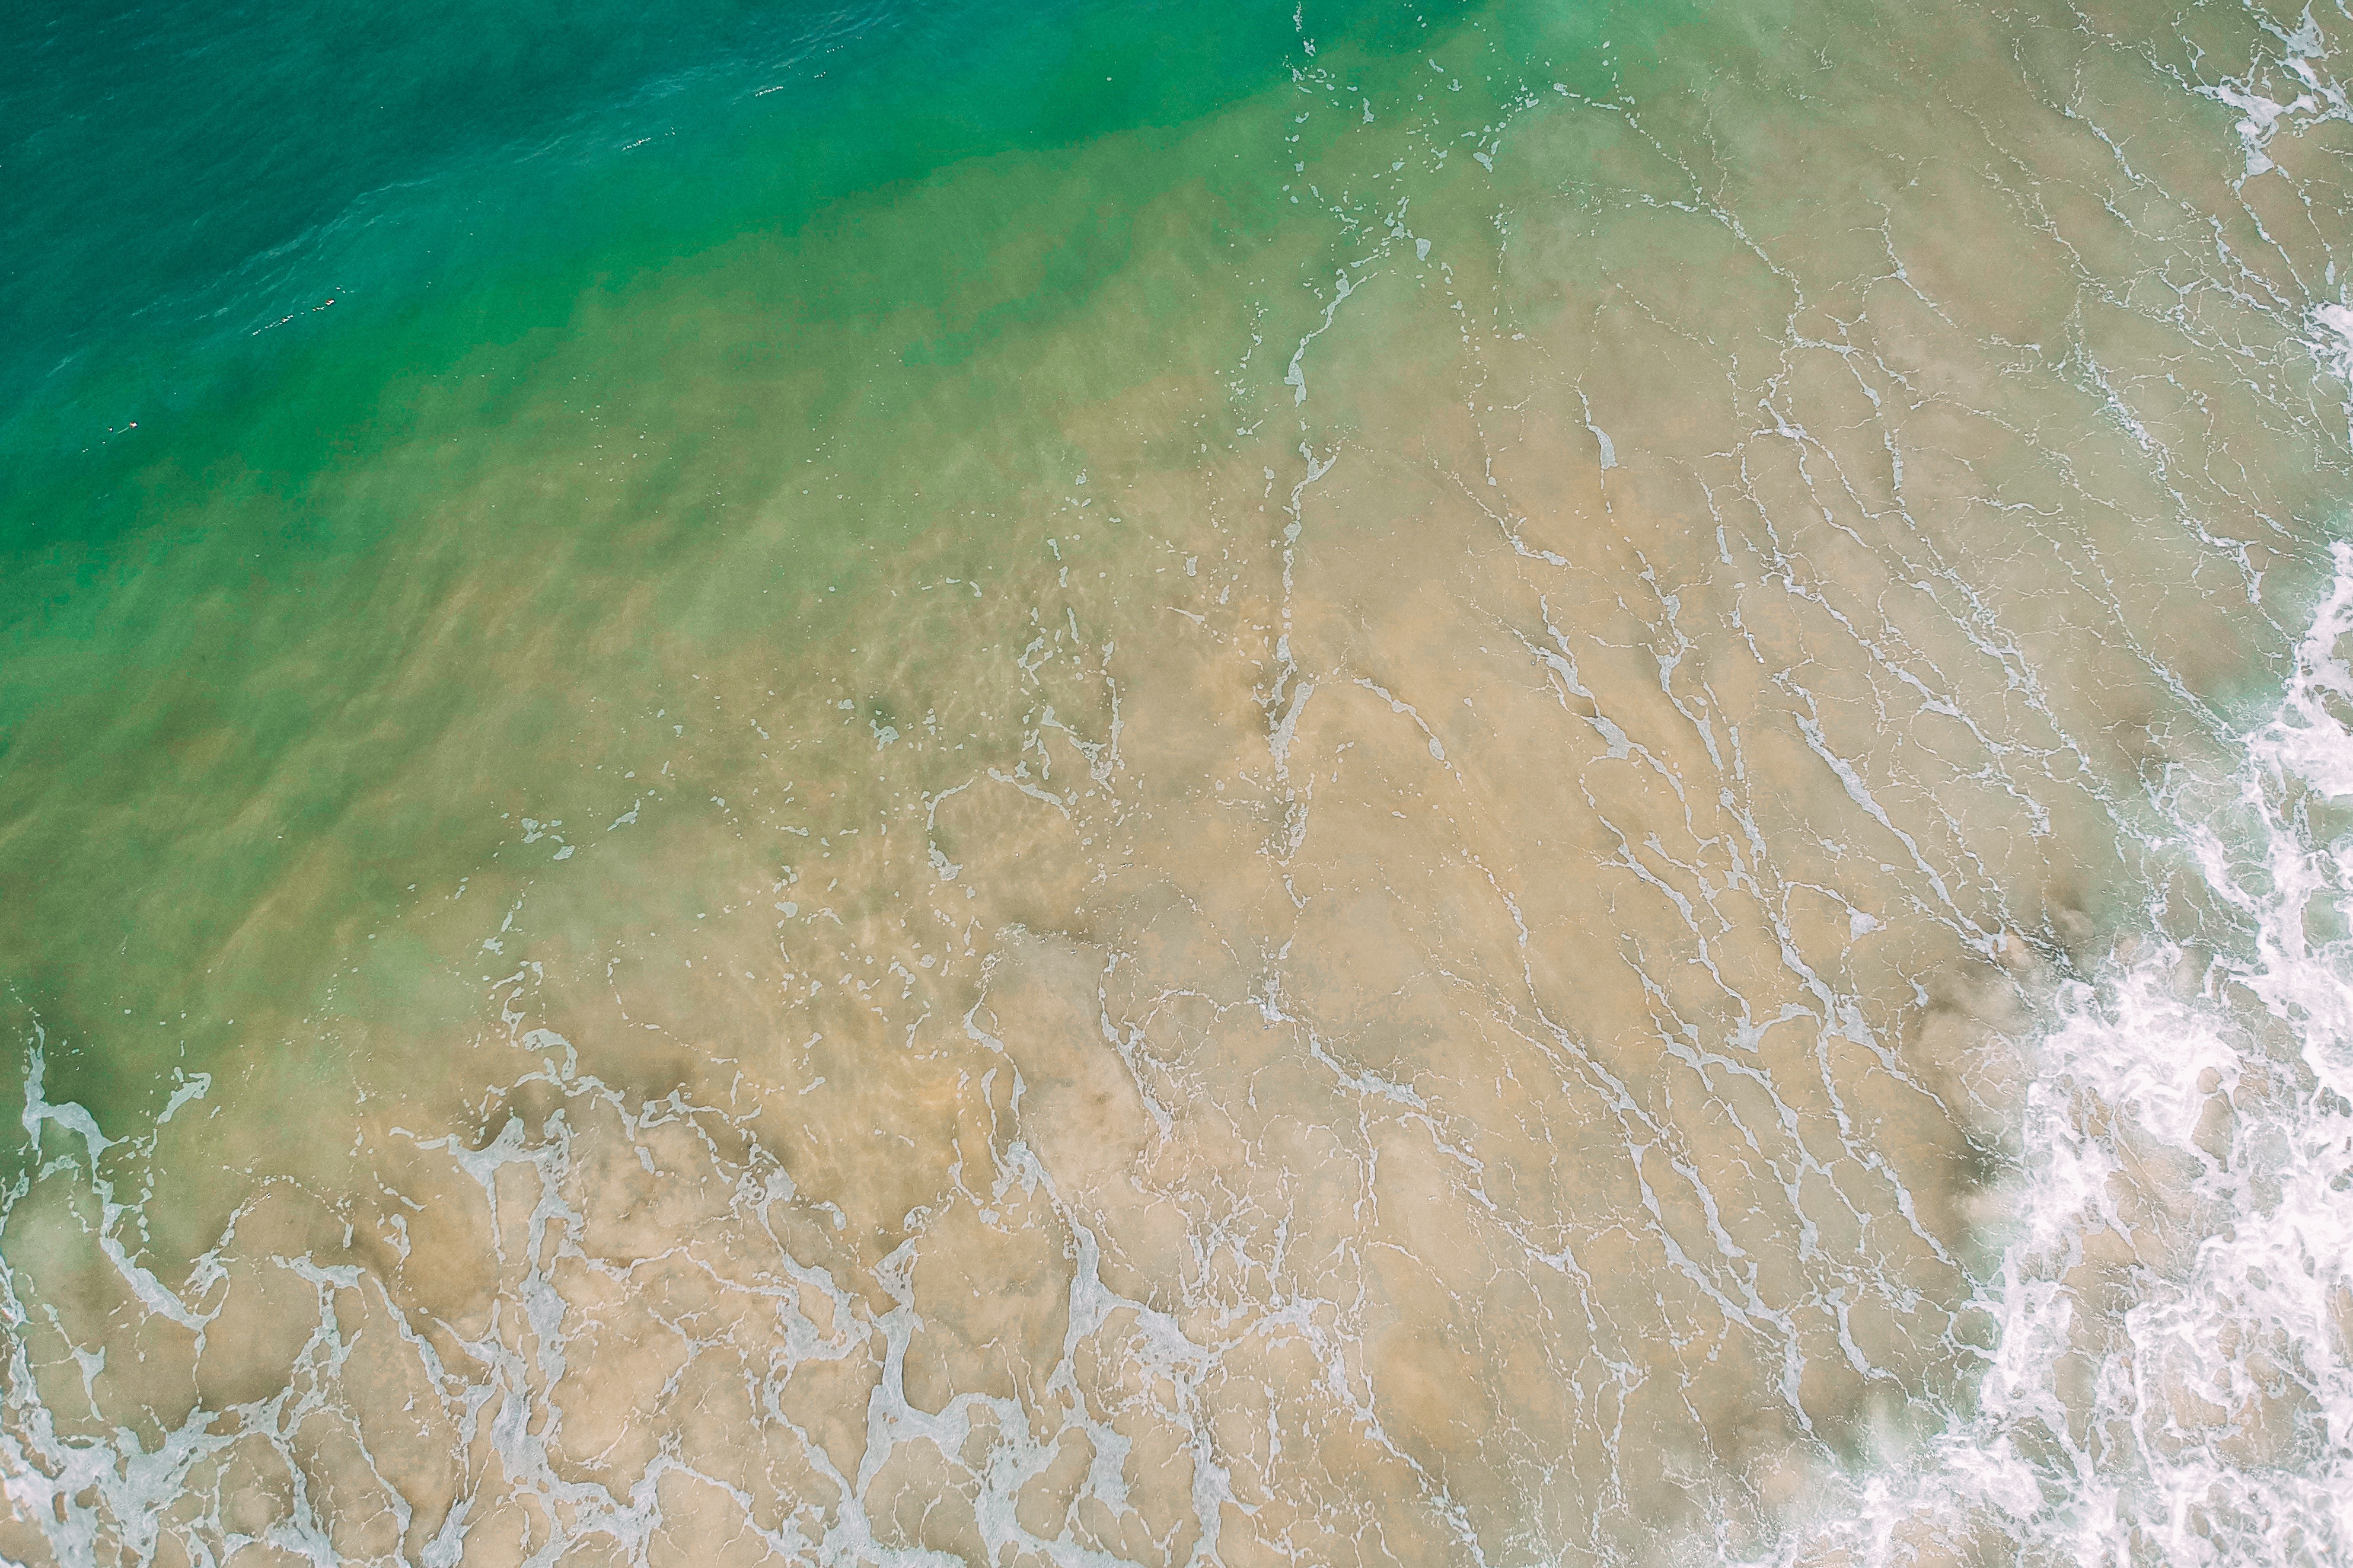
water, wave, sea